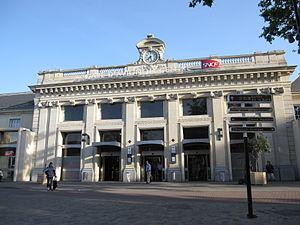
Façade de la gare d'Avignon centre ville
La gare d'Avignon-Centre est une gare ferroviaire française de la ligne de Paris-Lyon à Marseille-Saint-Charles, de la ligne d'Avignon à Miramas et de la ligne de Villeneuve-lès-Avignon à Avignon, située sur le territoire de la ville d'Avignon, dans le département de Vaucluse, en région Provence-Alpes-Côte d'Azur. Elle est implantée au plus proche du centre historique, bien « qu'à l'extérieur des murs ». La gare d'Avignon TGV est à environ six kilomètres au sud, sur la ligne à grande vitesse Méditerranée.